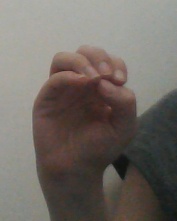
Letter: ha